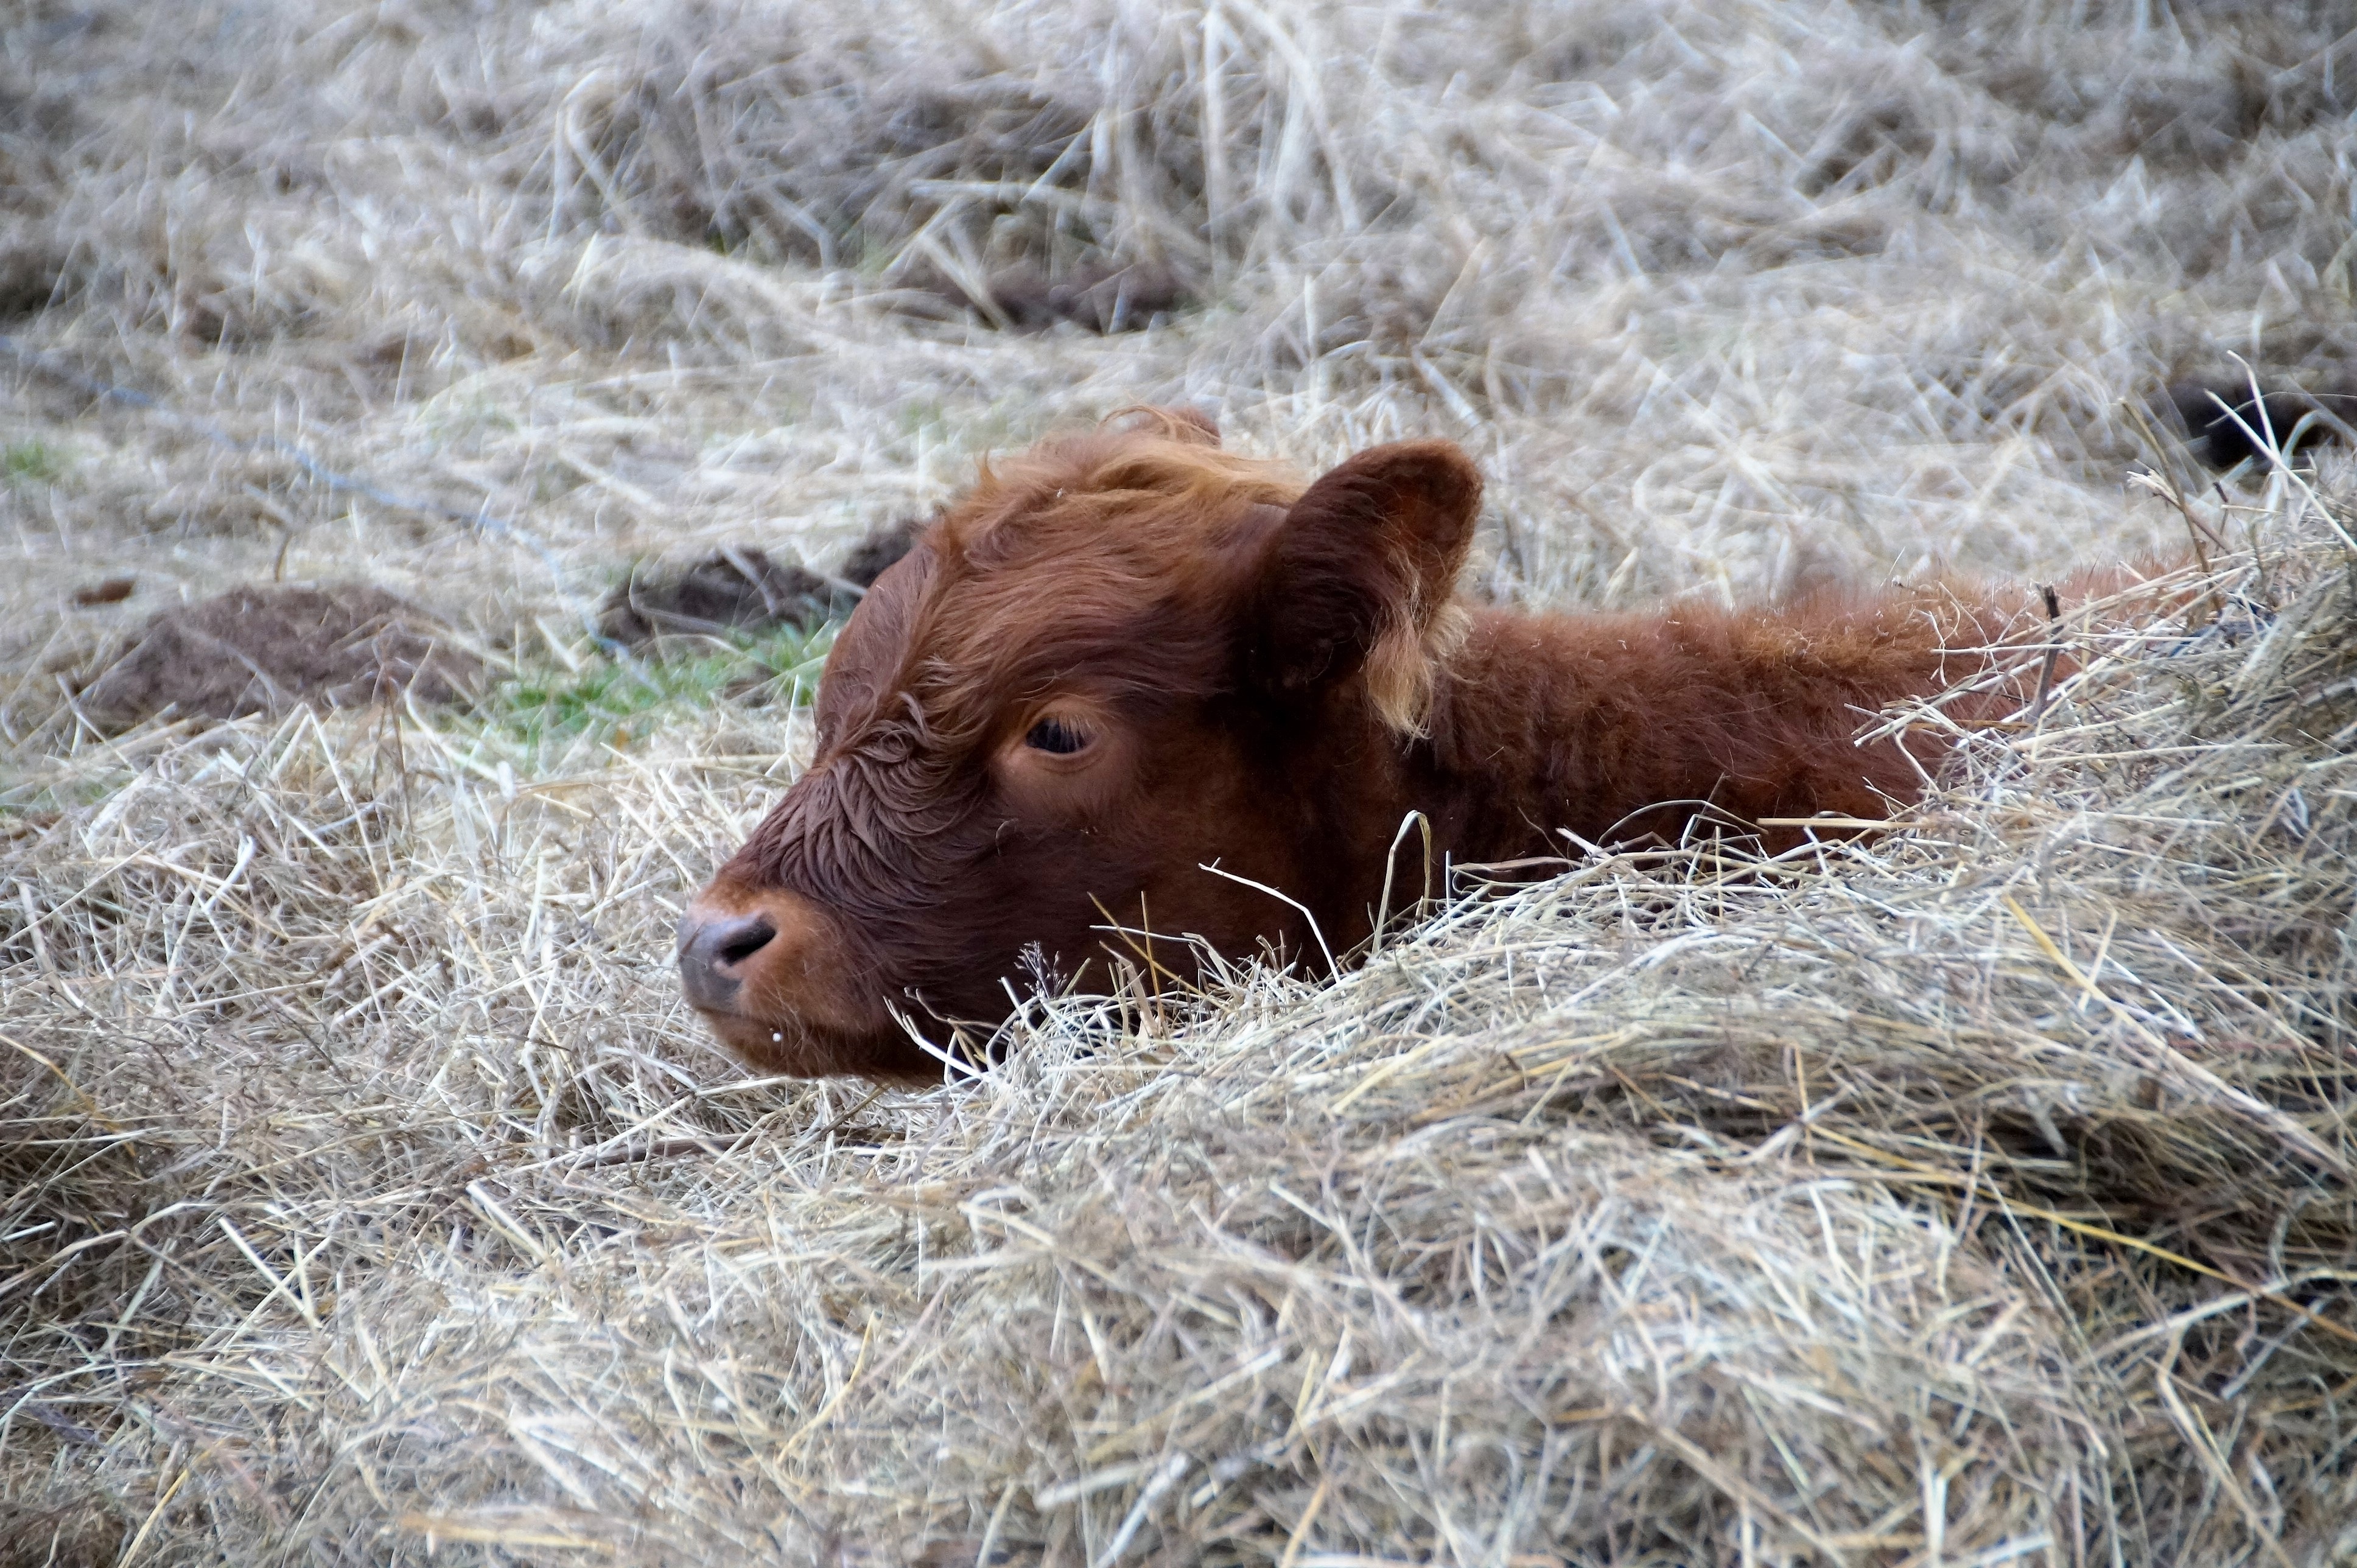
grass, animal, wildlife, cow, brown, mammal, rest, fauna, calf, vertebrate, cub, safari, it lies, cattle like mammal